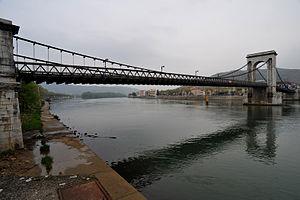
La «
La passerelle Marc-Seguin est un pont suspendu enjambant le Rhône pour relier Tournon-sur-Rhône à Tain-l'Hermitage en France.
En France, on désigne par vallée du Rhône la région située de part et d'autre du Rhône, en aval de Lyon, dans le sud-est de la France. C'est une région agricole française selon le classement de l'Insee. Elle se subdivise en plaine irriguée de la Crau, plaine maraîchère du Comtat Venaissin, coteaux viticoles produisant des vins AOC de renommée mondiale sur les rives droite et gauche du fleuve, polyculture de la Drôme provençale, grandes cultures de la plaine valentinoise, vergers de l’Isère, prairies des vallées de la Galaure et de l’Herbasse.
Marc Seguin, dit « Seguin Aîné », né le 20 avril 1786 à Annonay et mort dans la même ville le 24 février 1875, est un scientifique, inventeur, ingénieur et entrepreneur français.